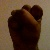
The image shows a hand gesture representing the letter 'S' in Indian Sign Language.